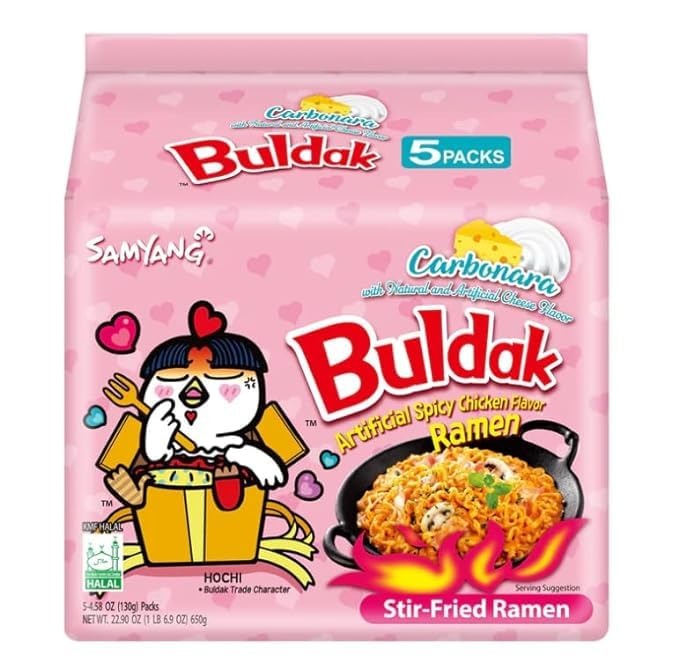
Item Name: SAMYANG Carbonara Buldak Chicken Flavor Ramen - Spicy Creamy Pasta Noodles – 22.9 Oz (pack of 3) (total 15 pcs)
Bullet Point 1: Spicy Creamy Flavor: Enjoy the marriage of spicy heat and creamy carbonara goodness.
Bullet Point 2: Korean Culinary Excellence: Enjoy the authentic flavors of Korean instant noodles.
Bullet Point 3: Quick and Convenient: These noodles are easy to prepare, making them a great choice for a satisfying meal.
Bullet Point 4: Fusion Flavor Delight: Experience a fusion of tastes that will leave your taste buds delighted.
Bullet Point 5: Hearty and Flavorful: SAMYANG Carbonara Buldak Ramen delivers bold flavor and creamy richness.
Bullet Point 6: High-Quality Ingredients: Made with quality ingredients for a delicious and satisfying meal.
Bullet Point 7: Versatile Dish: Ideal for those who appreciate spicy comfort food with a twist of creaminess.
Product Description: Satisfy your cravings for the best of both worlds with SAMYANG Carbonara Buldak Chicken Flavor Ramen. This Korean instant noodle creation combines the fiery kick of traditional Buldak noodles with the creamy richness of carbonara sauce. The result? Spicy, creamy pasta noodles that provide a truly unique and unforgettable taste experience. Whether you're a lover of spicy food or simply seeking a new culinary adventure, SAMYANG Carbonara Buldak Chicken Flavor Ramen is the answer.
Value: 68.7
Unit: Ounce

Price: 10.93